Arthur Neal

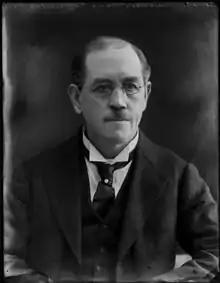
Arthur Neal

Arthur Neal (23 September 1862 – 29 January 1933) was a British politician.